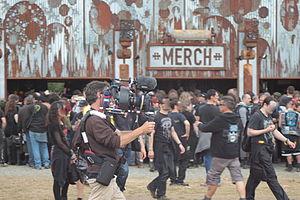
Cameraman, Hellfest 2013, Fr-44Clisson.
Le Hellfest, également appelé Hellfest Summer Open Air, est un festival de musique français spécialisé dans les musiques extrêmes, annuellement organisé au mois de juin à Clisson en Loire-Atlantique. Sa forte fréquentation le fait figurer parmi les plus importants festivals de musique français. Il est aussi l'un des plus grands festivals de metal en Europe et le premier en France.